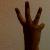
The image shows a hand gesture representing the number 6 in Indian Sign Language.